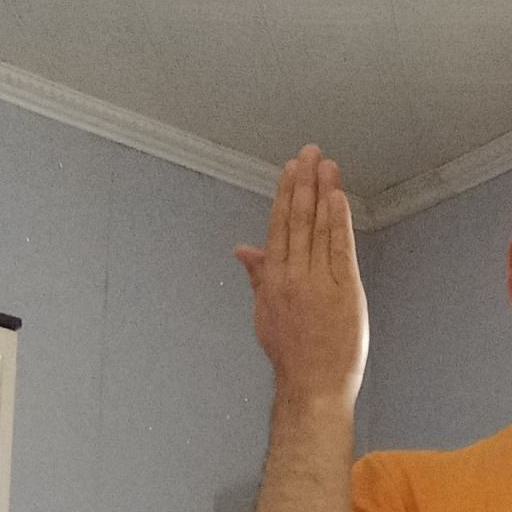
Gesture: stop_inverted